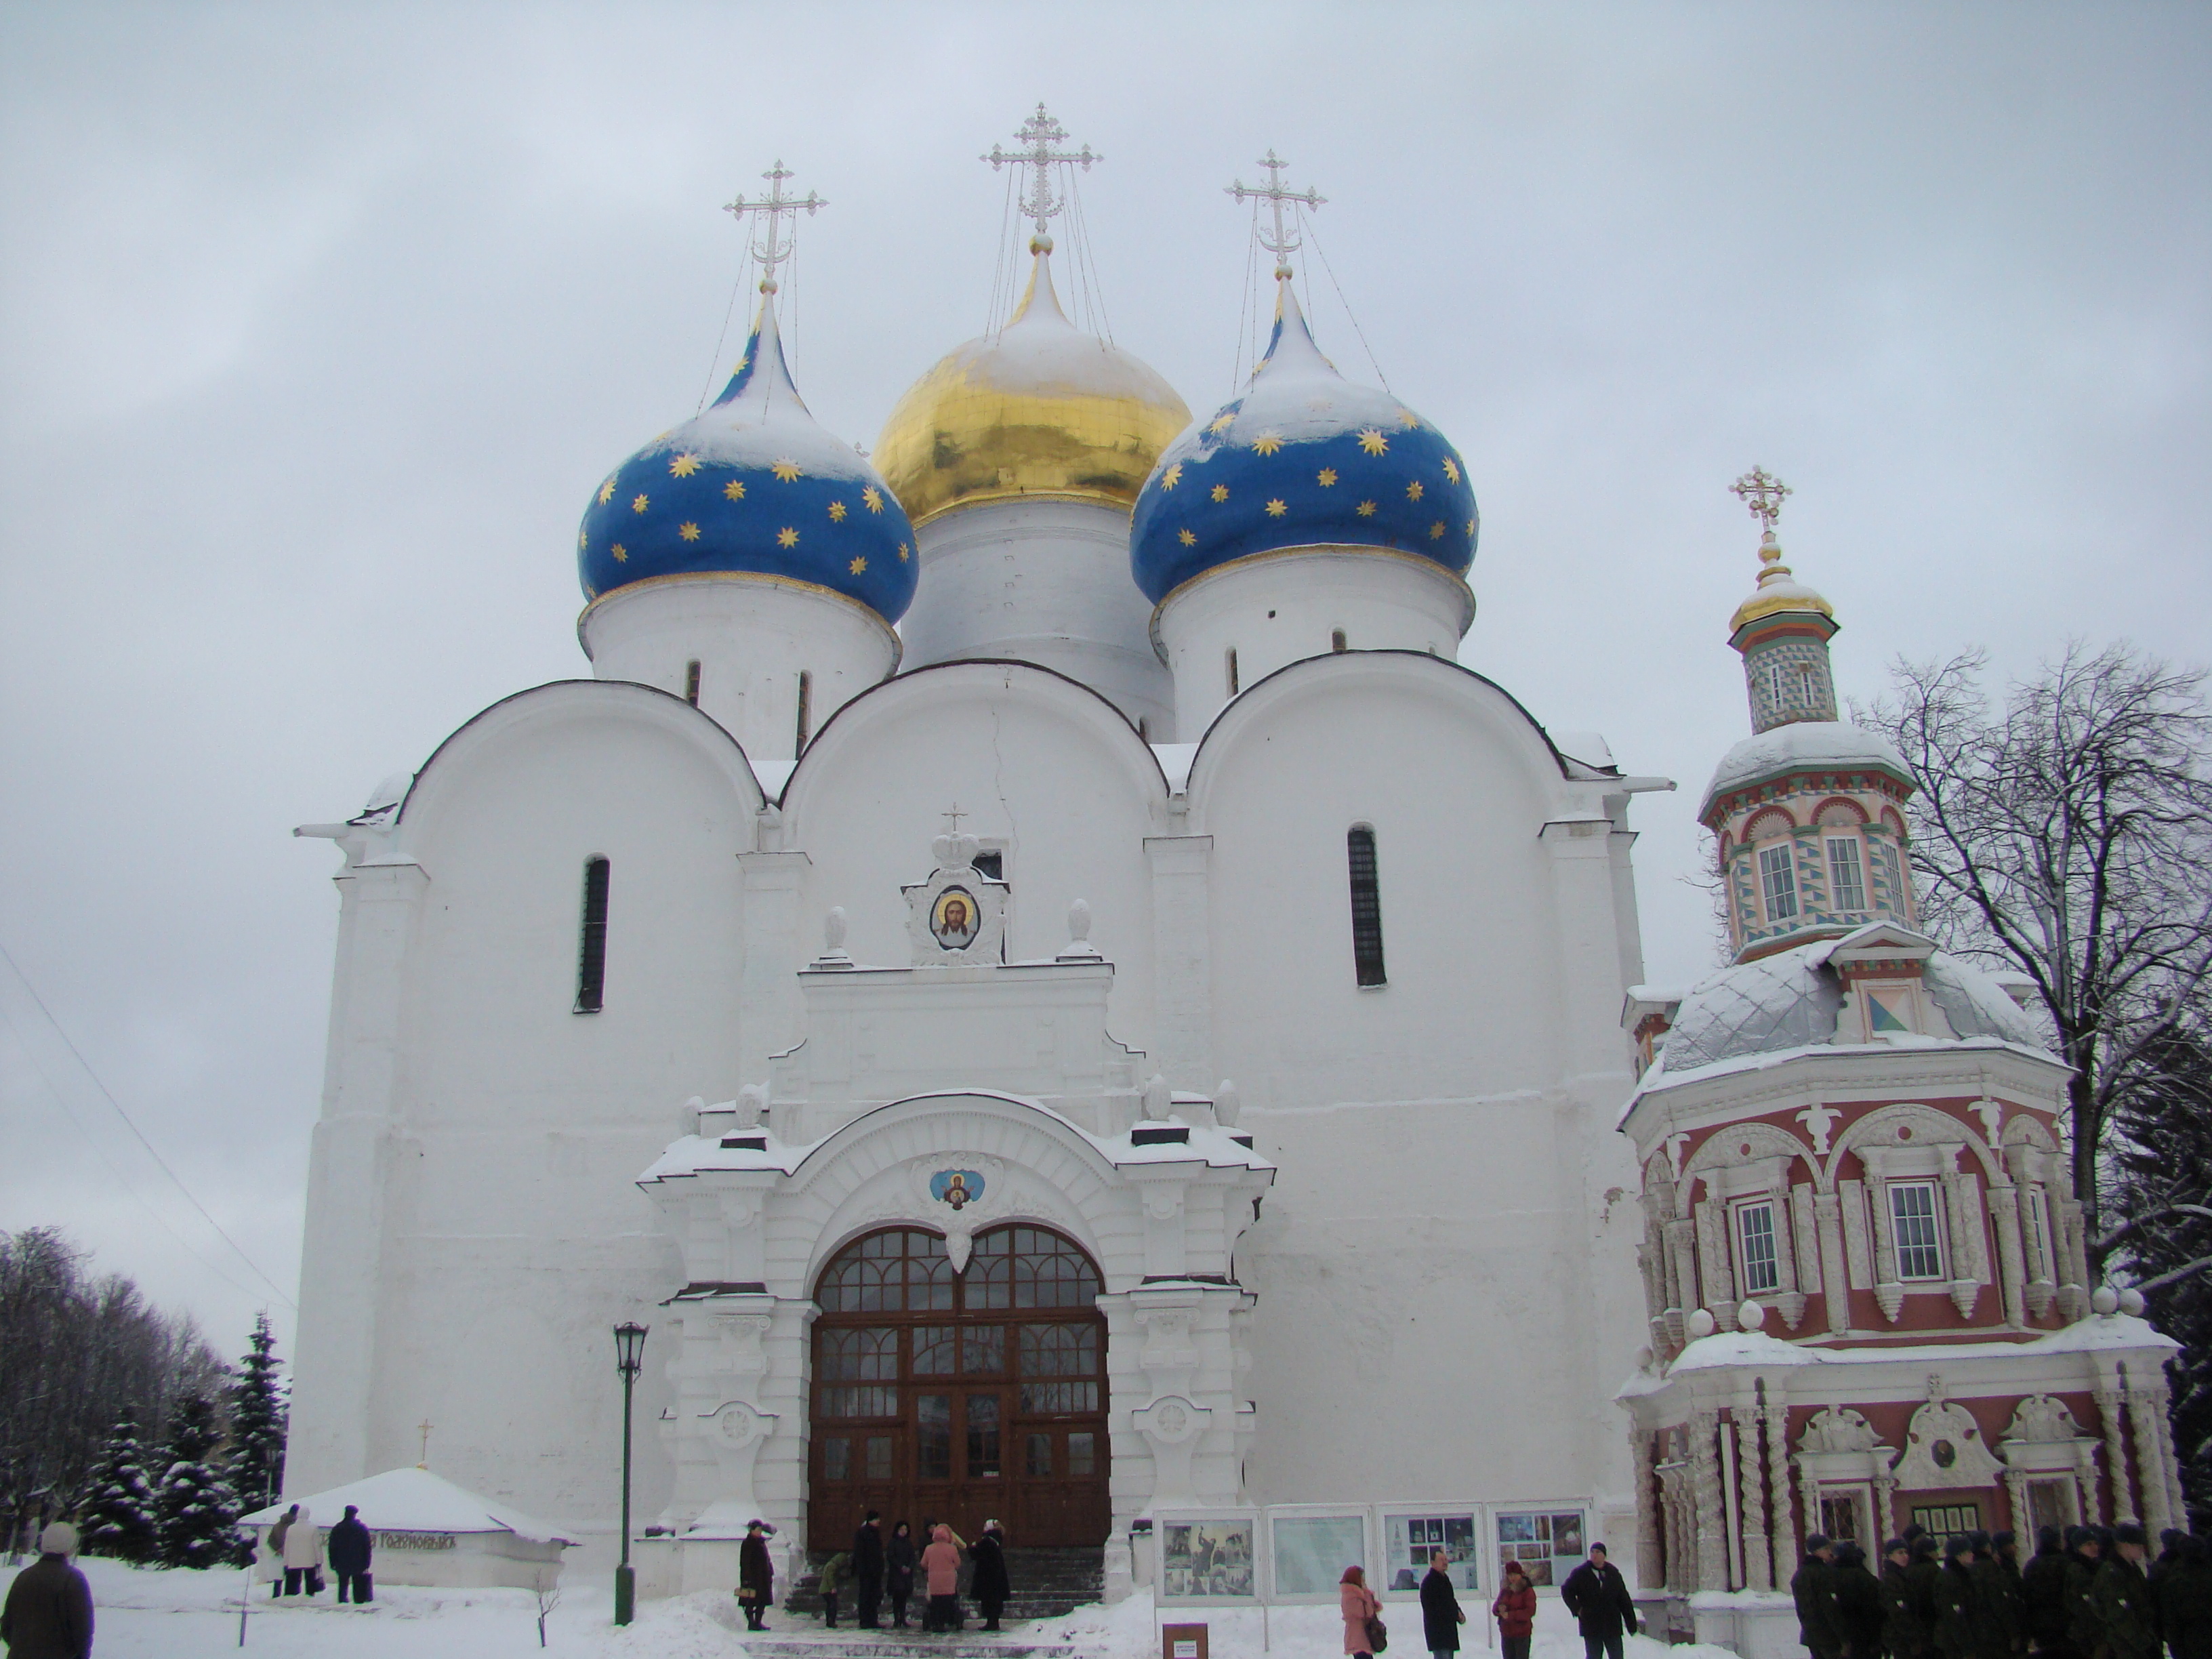
winter, building, tower, church, cathedral, chapel, place of worship, monastery, mosque, sony, dome, russia, sergievposad, dsc, h9, dsch9